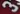
Number: 3